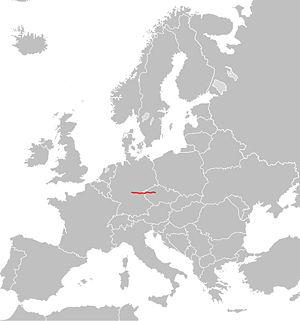
La route européenne 48 est une route reliant Schweinfurt à Prague.